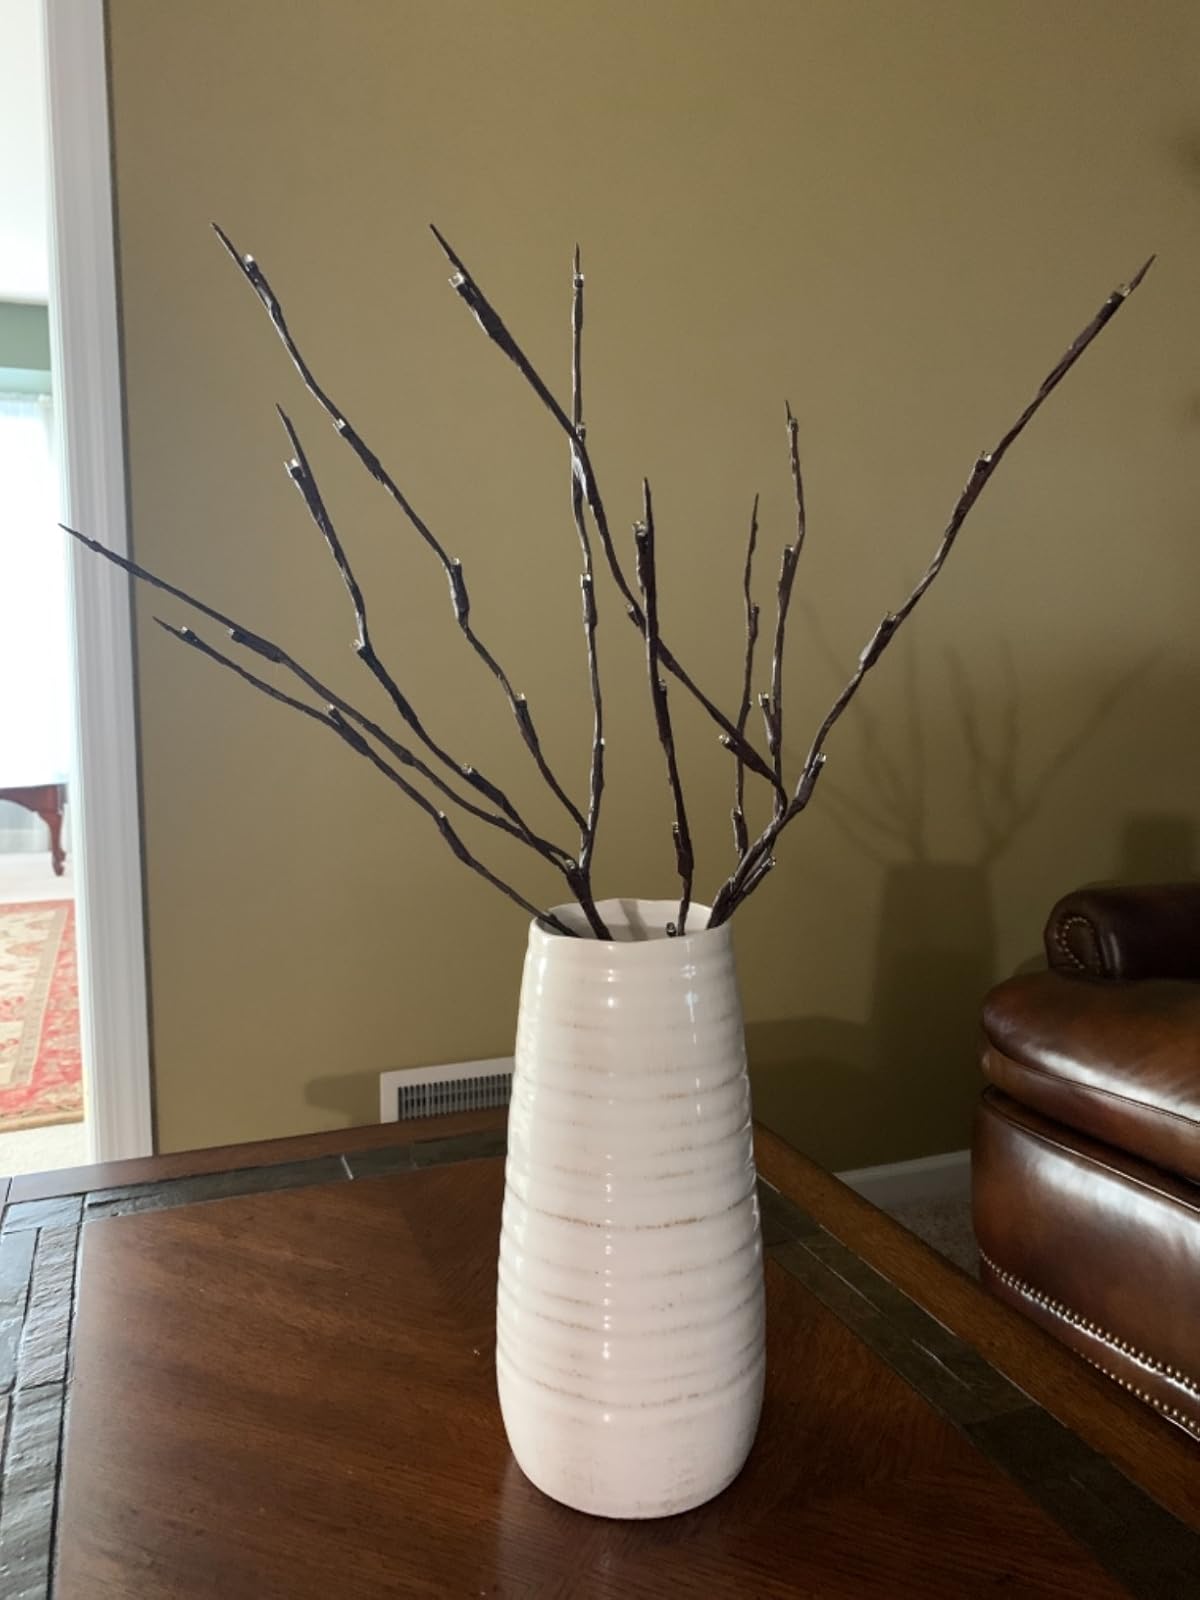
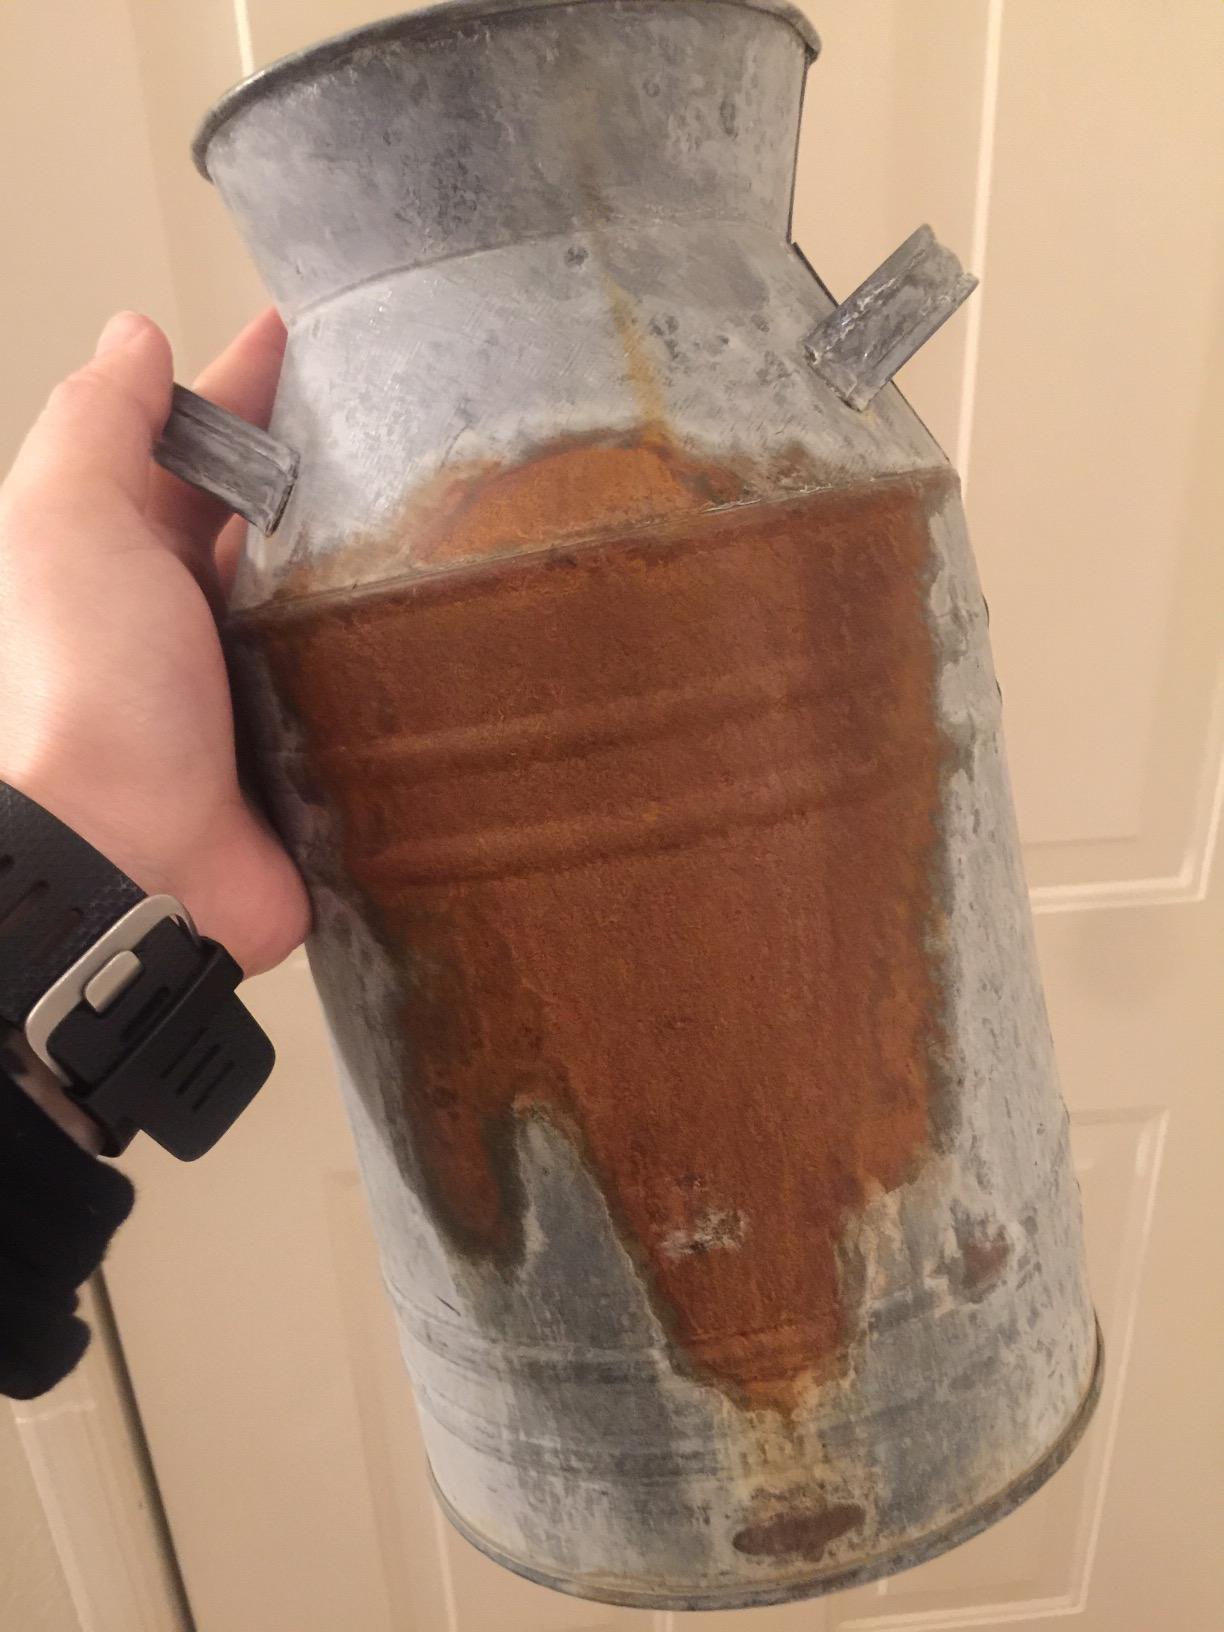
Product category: vase
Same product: no